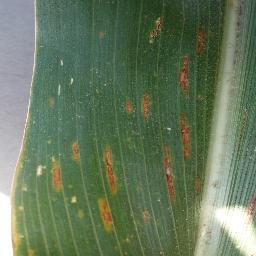
Plant: Corn
Disease: corn gray leaf spot